On the Job

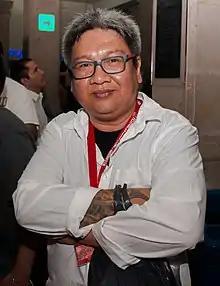
Director Erik Matti during the film's premiere at the 2014 Morelia International Film Festival

Director Erik Matti was inspired by a Viva Films service driver, an ex-convict who said that he used to be temporarily freed from prison to commit contract killings and reincarcerated. Matti shelved his idea until he ended his hiatus from directing with "The Arrival", a short film he released to positive response at several film festivals in 2009. He opened the screenings with an eight-minute trailer for "On the Job", with Joel Torre attempting to pitch the film. The trailer also had a favorable response, particularly from Twitch Film editor Todd Brown, who asked if the project had entered production. When Matti told him that the film did not yet have a screenplay, Brown encouraged him to write it while he looked for financing. During the script's ninth revision, screenwriter Michiko Yamamoto helped finalize the remainder of the draft. Four uncredited consultants were also hired to develop details of the story.